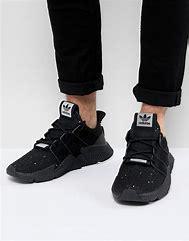
Brand: Adidas
Model: Prophere